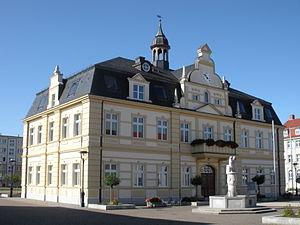
Demmin est une ville hanséatique poméranienne située dans l'arrondissement du Plateau des lacs mecklembourgeois, dans le Land du Mecklembourg-Poméranie-Occidentale, en Allemagne. Elle était la préfecture de l'ancien arrondissement de Demmin, dans la région de Poméranie occidentale.